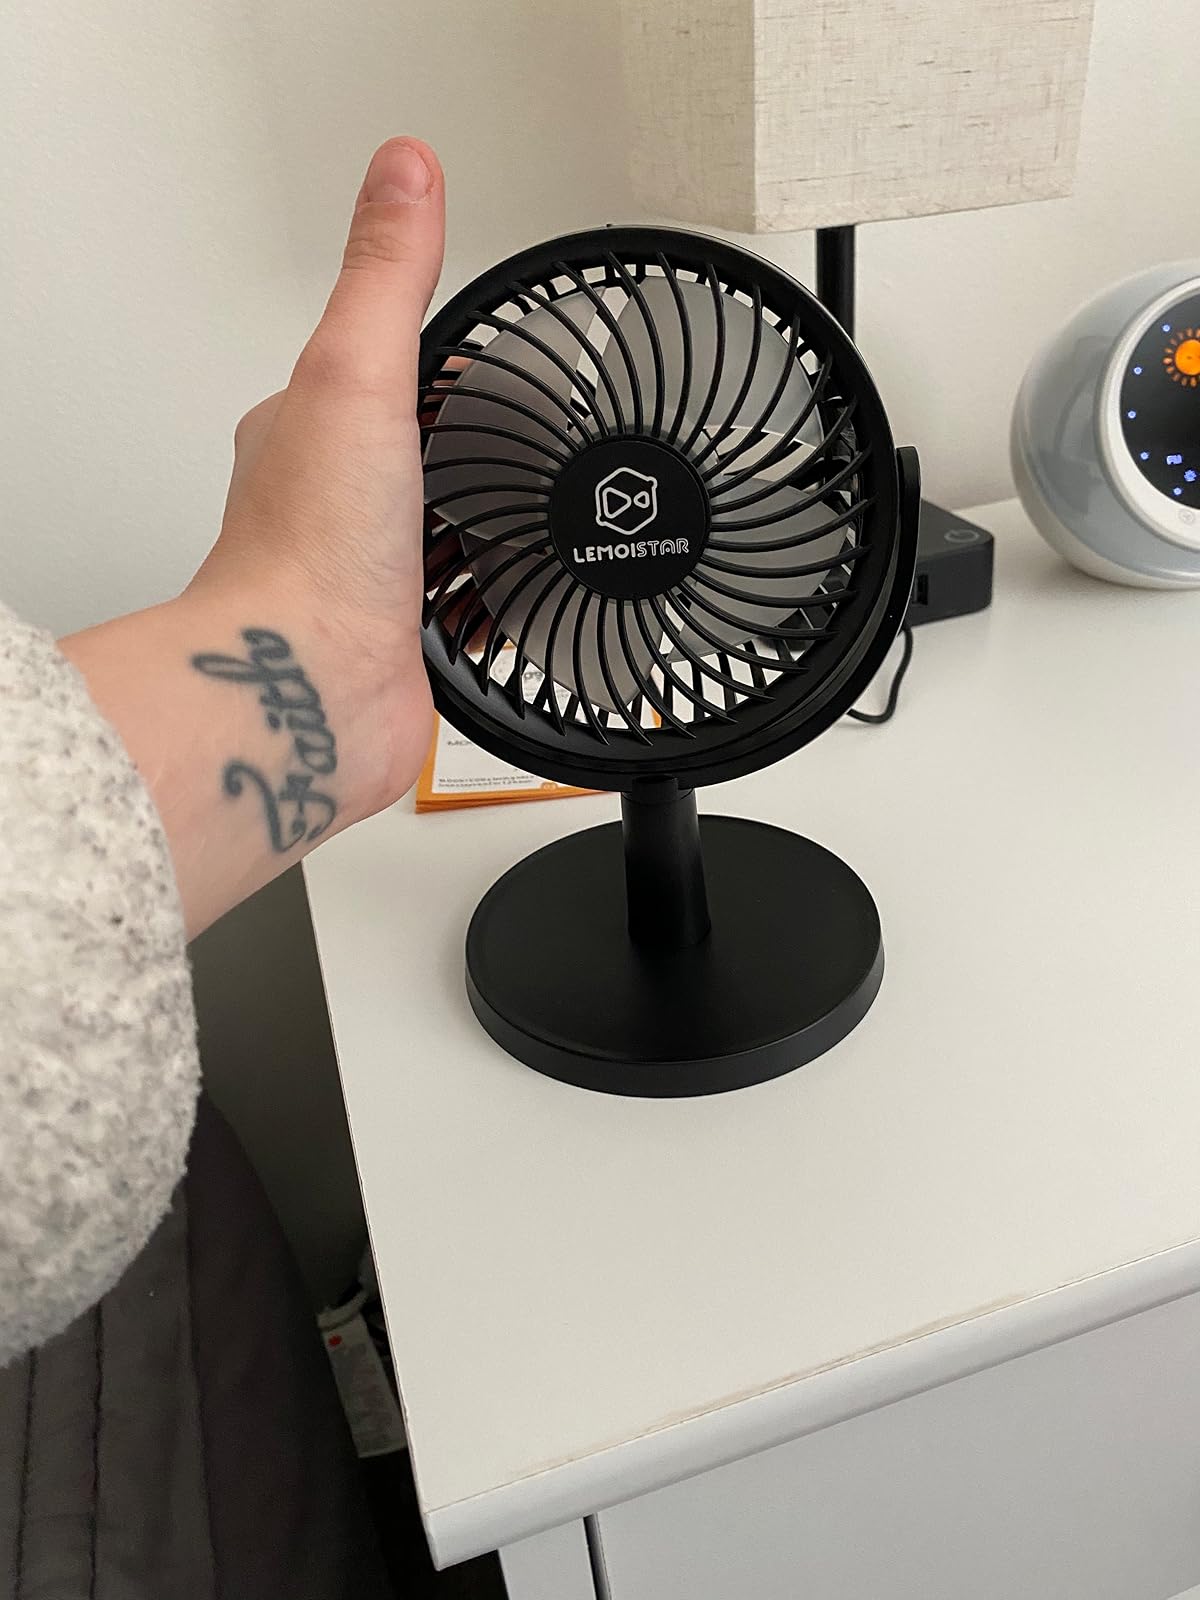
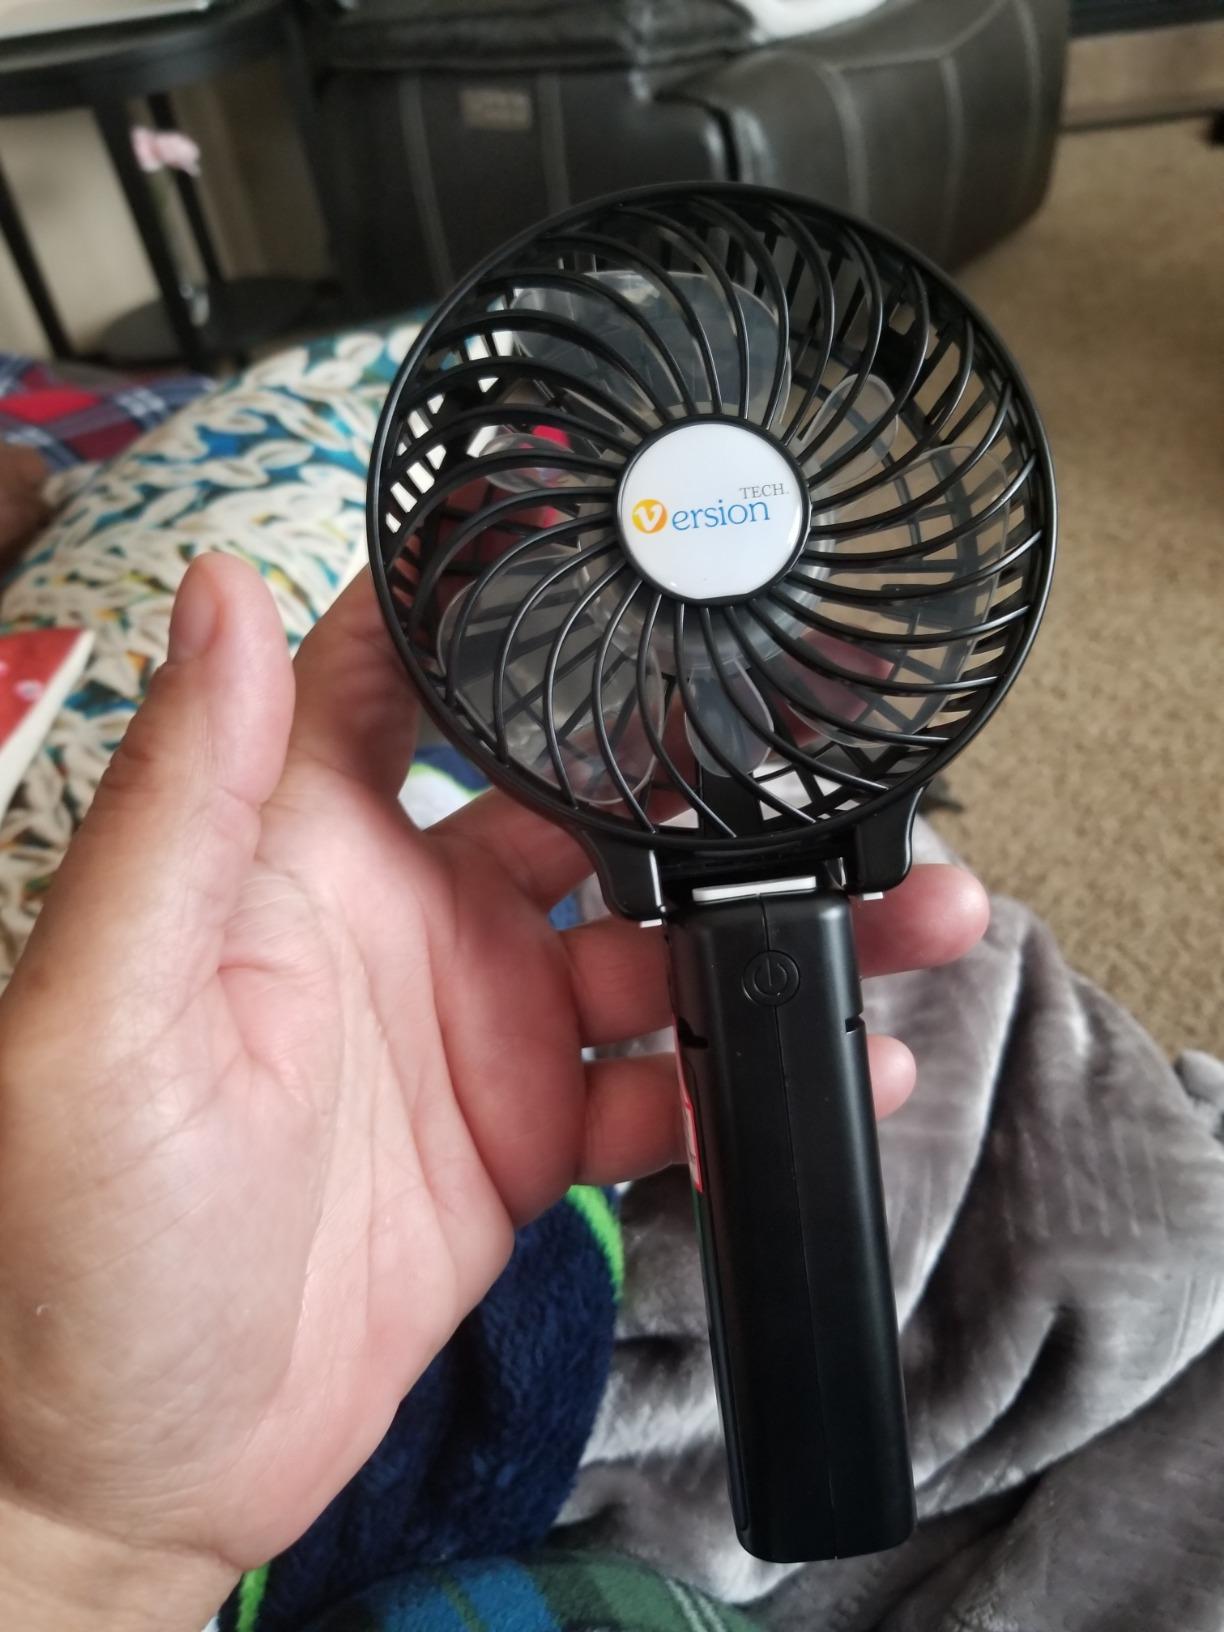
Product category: fan
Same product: no